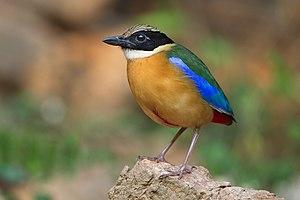
Brève à ailes bleues (Pitta moluccensis), Kaeng Krachan dans la province de Phetchaburi en Thaïlande